Nyarlathotep

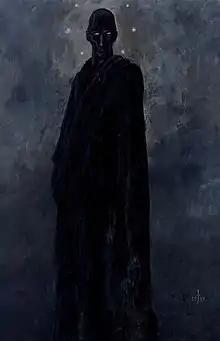
Nyarlathotep, described as the Black Man in H. P. Lovecraft's story "The Dreams in the Witch House".

Nyarlathotep is a fictional character created by H. P. Lovecraft. The character is a malign deity in the Cthulhu Mythos, a shared universe. First appearing in Lovecraft's 1920 prose poem "Nyarlathotep", he was later mentioned in other works by Lovecraft and by other writers, to the point of often being considered the main antagonist of the Cthulhu Mythos as a whole. He is presented as the messenger of Azathoth. He is later described by other authors as being part of the Other Gods, an alien pantheon.